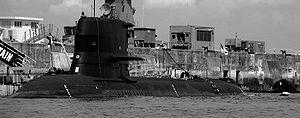
La classe Sjöormen est une classe de sous-marins suédois. Elle se compose de cinq bâtiments construits dans les années 1967 et 1968 aux chantiers navals de Kockums et de Karlskrona : les Sjöormen, Sjölejonet, Sjöhunden, Sjöhästen et Sjöbjörnen.